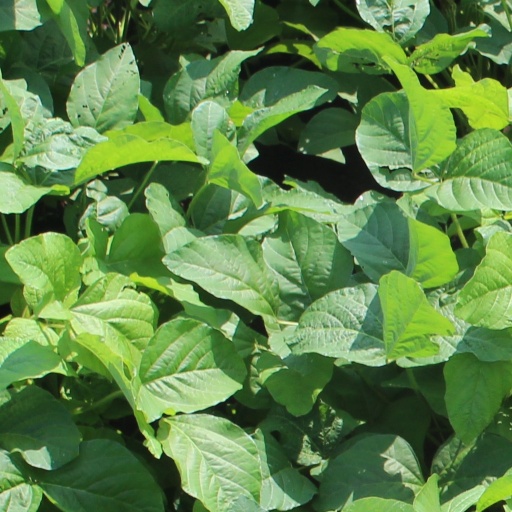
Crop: soybean